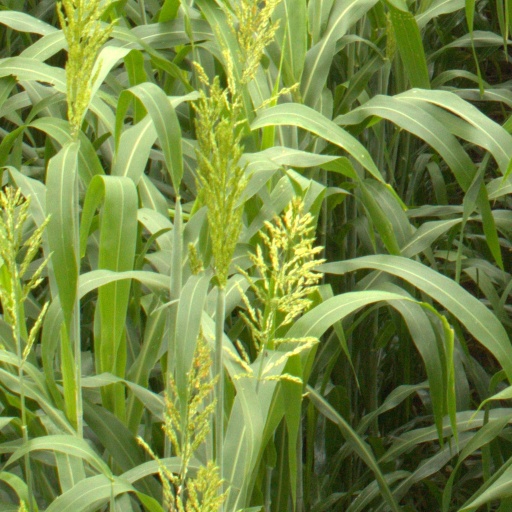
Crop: sorghum